Ma Dai

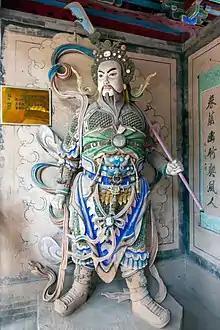
Statue of Ma Dai in the Zhuge Liang Memorial Temple in the Wuzhang Plains, Shaanxi

Ma Dai is a character in the 14th-century historical novel "Romance of the Three Kingdoms", which romanticises the historical events and figures of the late Eastern Han dynasty and Three Kingdoms period. In the novel, he follows Ma Teng to the capital on a summon from Cao Cao, and survives when Ma Teng and his sons are killed by Cao Cao's men in a trap. He joins his cousin Ma Chao in the Battle of Tong Pass against Cao Cao, and accompanies Ma Chao when the latter is defeated and has to seek refuge under Zhang Lu of Hanzhong. He follows Ma Chao and comes to serve Liu Bei when his cousin defects to Liu Bei's side during the takeover of Yi Province. Ma Dai participates actively in southern campaign against the Nanman and the Northern Expeditions against the rival state of Cao Wei. After Zhuge Liang's death, the Shu general Wei Yan rebels, and Ma Dai pretends to support him but kills him later.